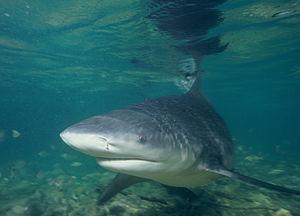
Les attaques de requins dans le New Jersey en 1916 furent une série d'attaques de requins qui se déroula entre le 1ᵉʳ juillet et le 12 juillet 1916, le long des côtes du New Jersey et qui occasionna la mort de quatre personnes.